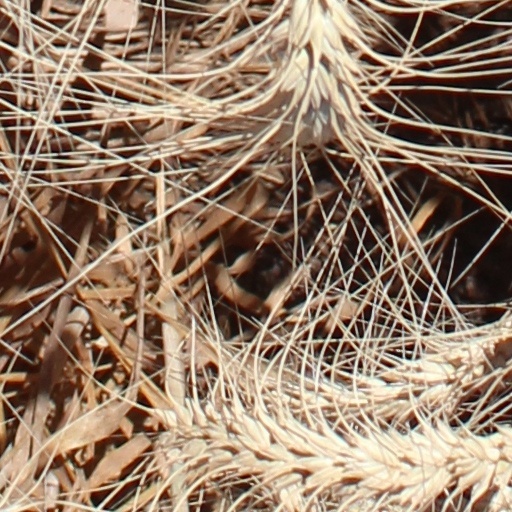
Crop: wheat